Daksha yajna

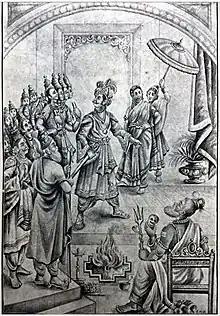
Daksha criticising Rudra for insulting him in the Satya Yuga

Once, Brahma conducted a huge yajna (ritual sacrifice), where all the Prajapatis, deities, and kings of the world were invited. Shiva and Sati were also called on to participate in the yajna. All of them came for the yajna and sat in the ceremonial place. Daksha came last. When he arrived, everyone in the yajna, with the exception of Brahma and Shiva, stood up, showing their reverence for him. Brahma, being Daksha's father, did not rise. Shiva, being Daksha's son-in-law, and also due to the fact that he himself was superior in stature to Daksha, remained seated. Daksha misunderstood Shiva’s gesture and considered this act an insult. Daksha vowed to take revenge on the insult in the same manner.